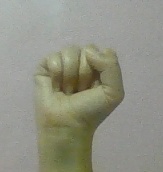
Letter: saad